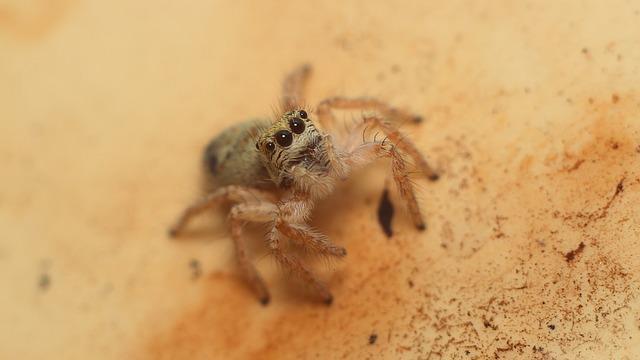
spider